Tariotes

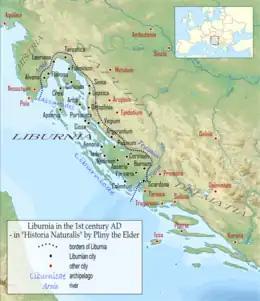
The territory of the Tariotes, which was called Tariota in classical antiquity, was located in the coastal area of Dalmatia, directly to the south of Liburnian territory.

The Tariotes inhabited "Tariota", a region that began after Liburnian "Scardona" (Skradin), spreading directly to the south of Liburnia. Tariotan border ran roughly through the middle of the peninsula which Roman sources called "Hyllus". This westernmost promontory of the ancient Dalmatian coast lies between Morinje Bay (near Šibenik) in the north-west and Kaštela Bay in the south-east, sheltered in its hinterland by the hills.